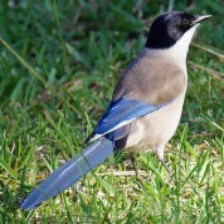
Species: IBERIAN MAGPIE
Scientific name: CYANOPICA COOKI
ImageNet parent category: magpie